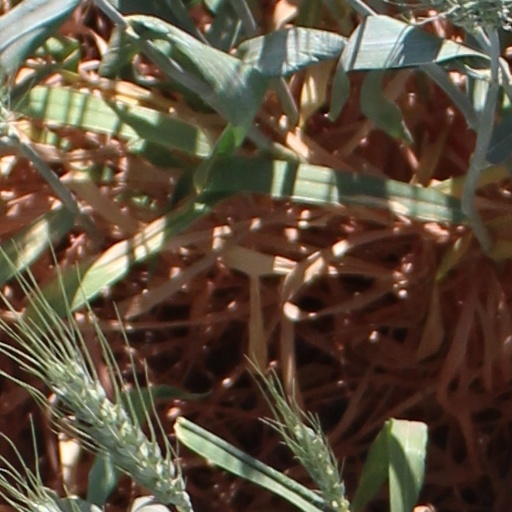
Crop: wheat